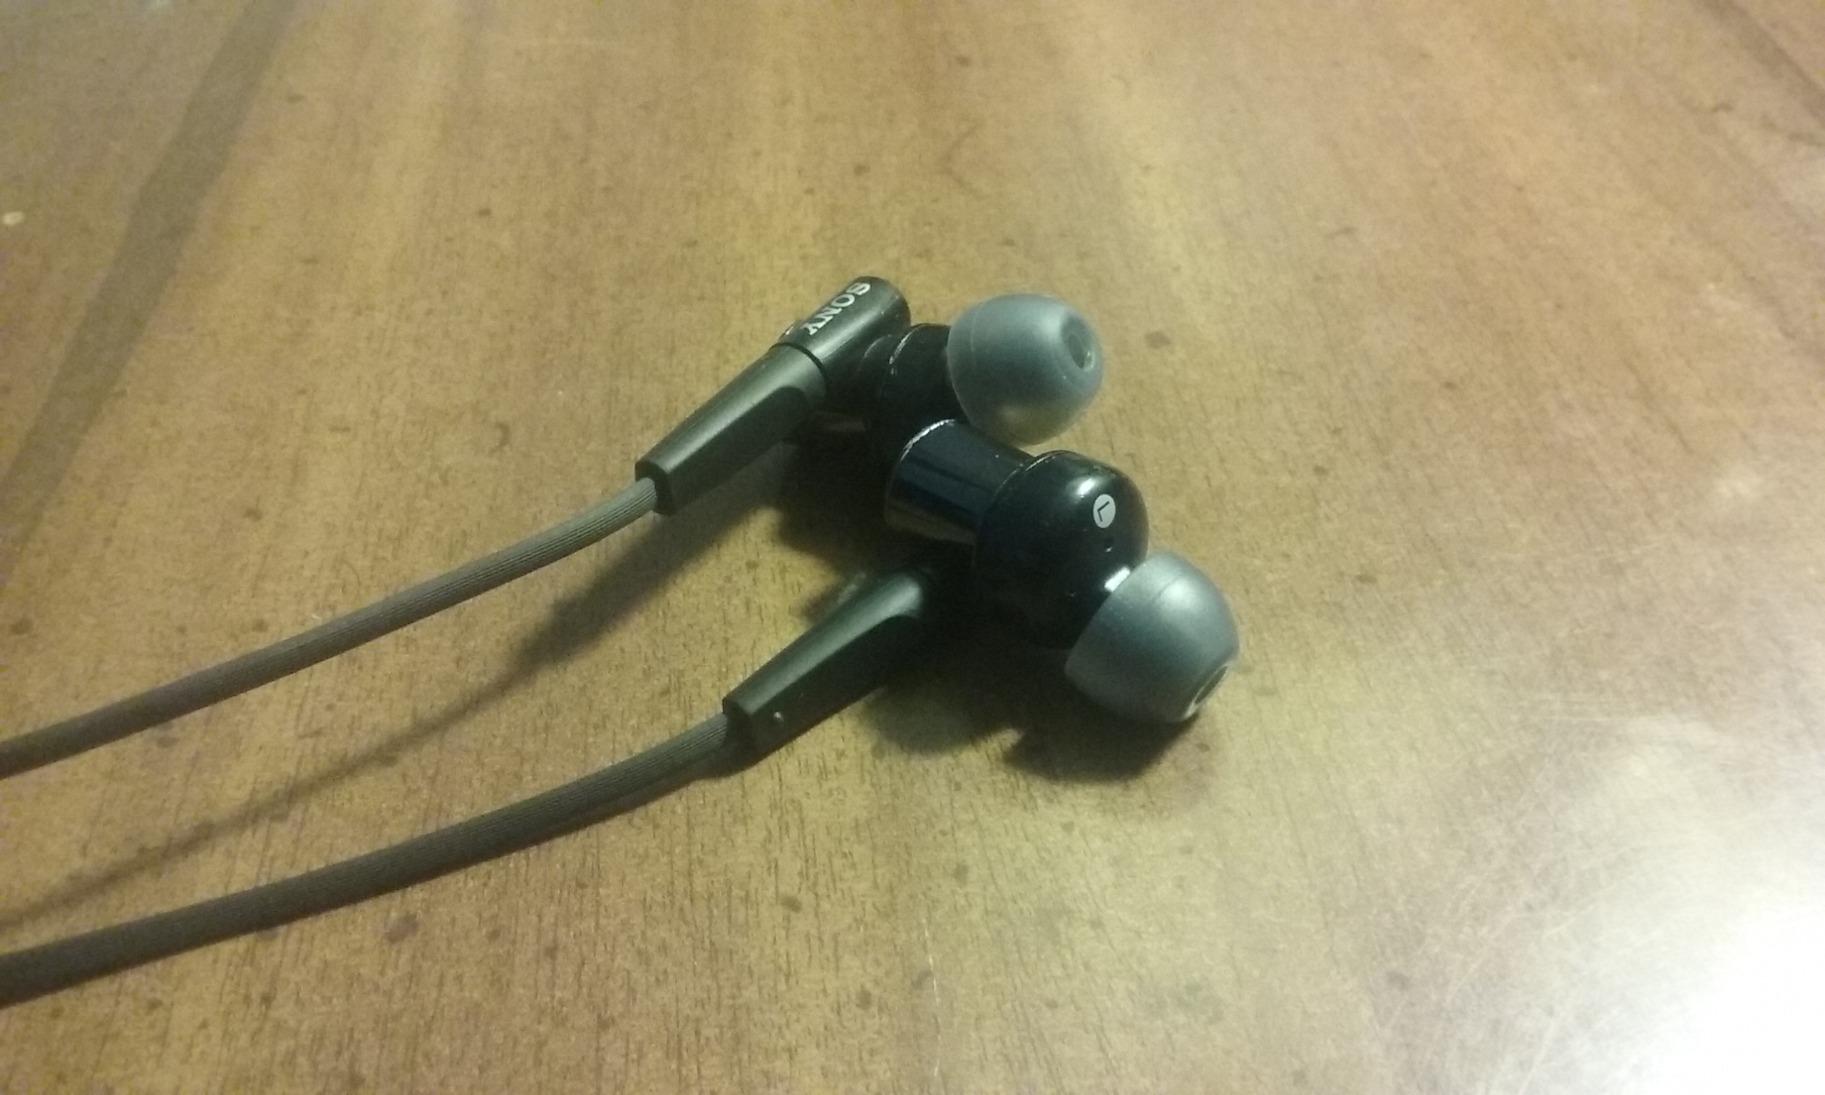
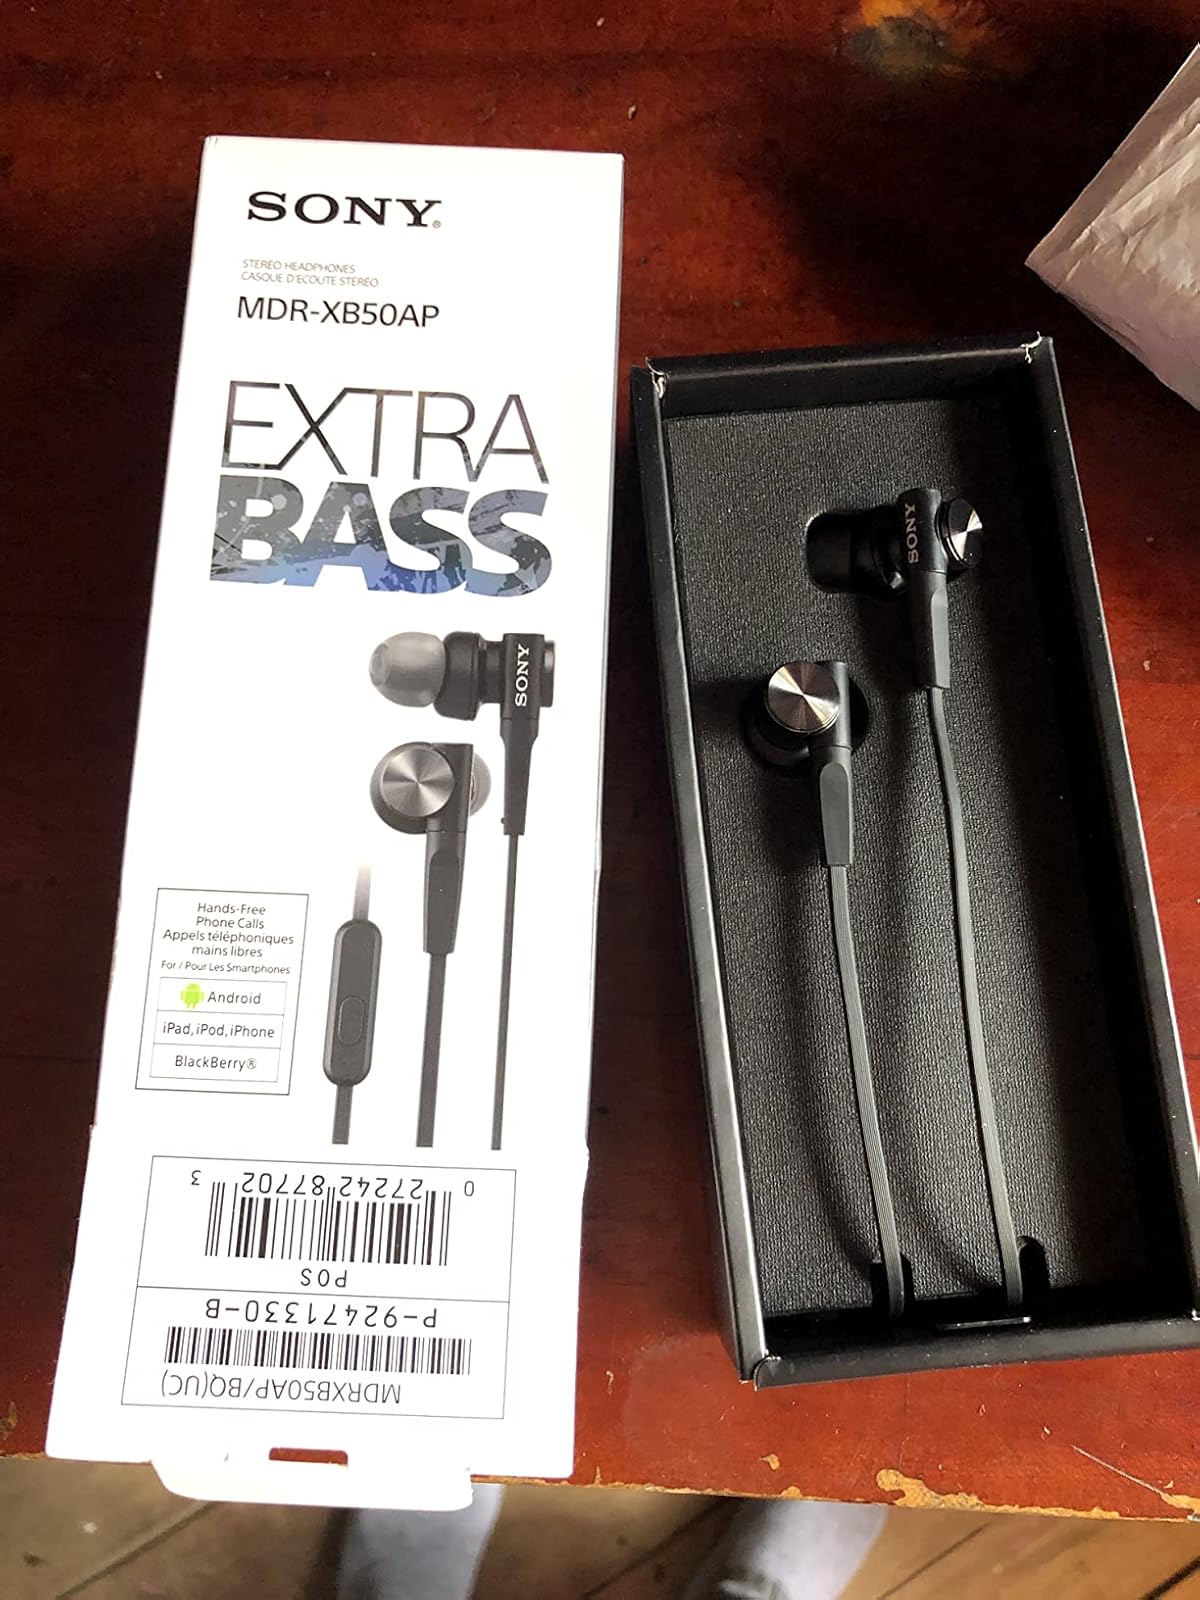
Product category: headphones
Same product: yes